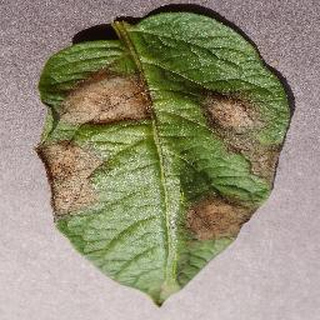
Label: potato_late_blight